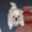
Label: dog